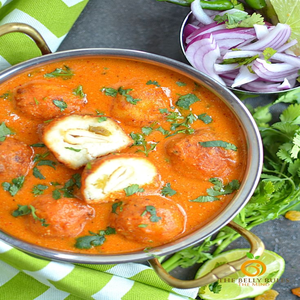
Dish: kofta